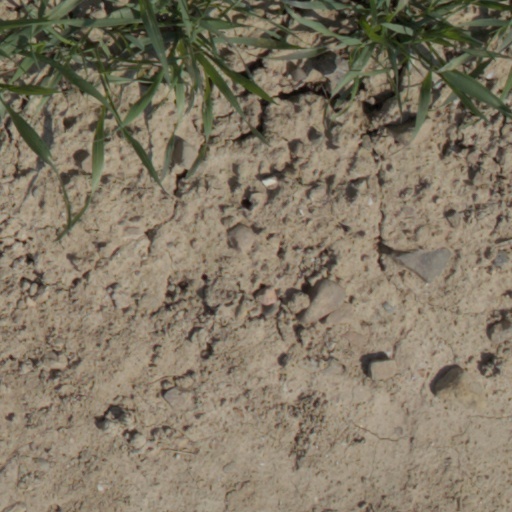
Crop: wheat